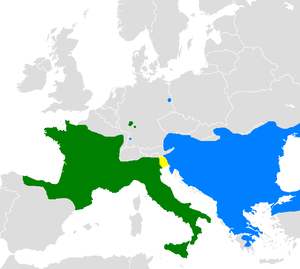
Lacerta viridis est une espèce de sauriens de la famille des Lacertidae. Il ne faut pas le confondre avec le lézard à deux bandes qui a longtemps été considéré comme une sous-espèce de Lacerta viridis mais vit plus à l'ouest de l'Europe.